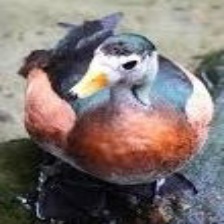
Species: AFRICAN PYGMY GOOSE
Scientific name: NETTAPUS AURITUS
ImageNet parent category: goose